Dumanjug

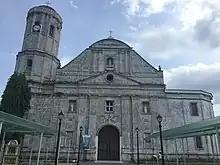
Dumanjug Church

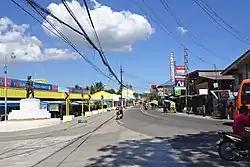
Town center

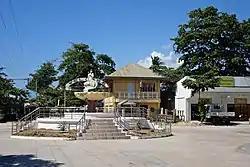
Poblacion Central

Majority of the existing industrial establishments in Dumanjug are those of micro-scale industries or establishments. These include bakeshops, welding shops, and cottage industries. Their products are mostly bakery products, assembled vehicles and handicrafts. Most of these establishments are found in the poblacion area and Bitoon. There are also four existing rice and corn mills operating in the municipality.